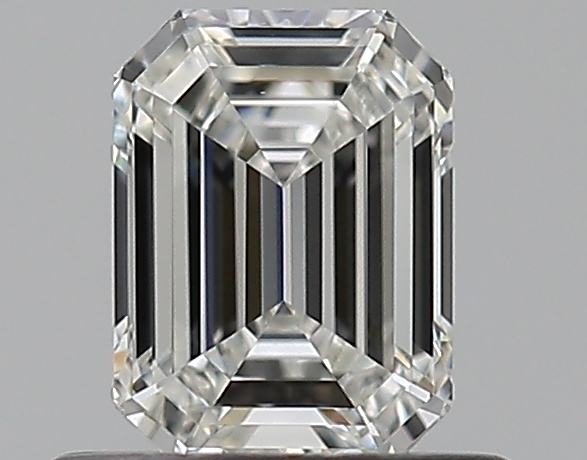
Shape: emerald
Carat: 0.5
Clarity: VVS2
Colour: H
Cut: EX
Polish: EX
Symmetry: EX
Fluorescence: N
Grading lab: GIA
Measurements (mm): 5.43 x 4 x 2.52